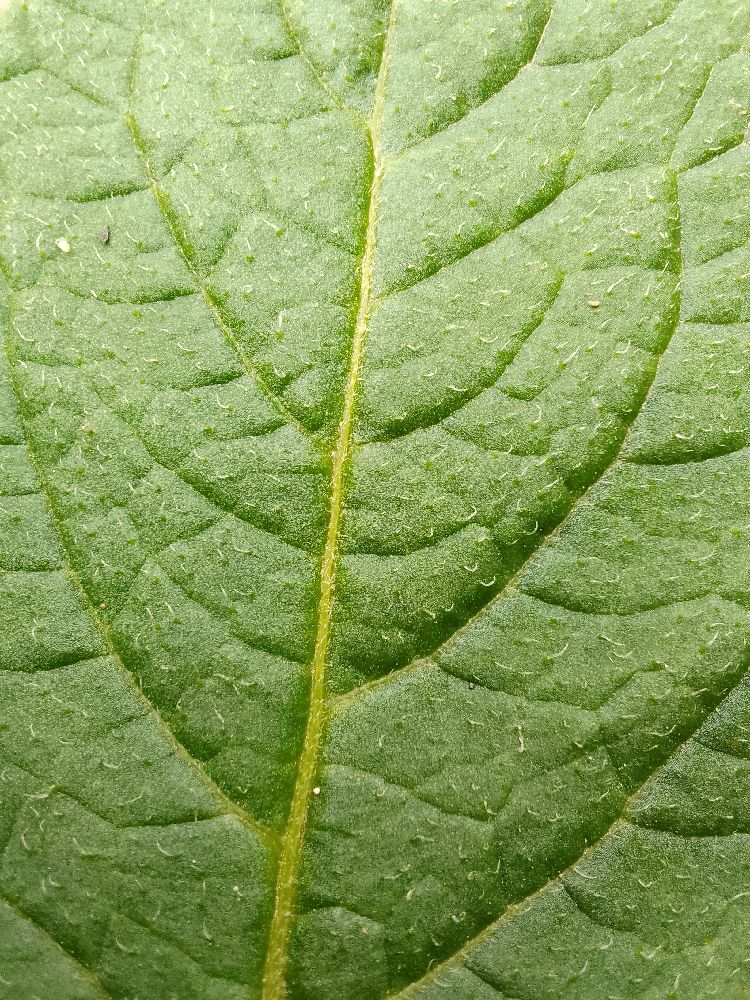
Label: Healthy